Caroleans

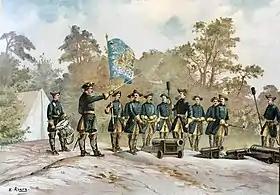
Depiction of Carolean artillerymen by Emil Åberg (1864–1940)

Carolean soldiers wore the Swedish Standard Uniform introduced by Charles XI—which featured blue great coats with yellow cuffs, white breeches, and yellow vests—with many regiments wearing variants thereof. For example, the dragoons of Bohuslän had green coats, and the regiment of Närke-Värmland had red cuffs. The artillery had grey coats with blue cuffs. As headgear, most Caroleans wore tricorne hats or a special cap called a "karpus".